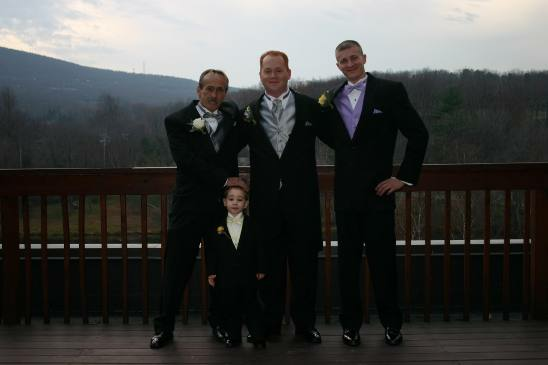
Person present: Yes